Holton-le-Clay

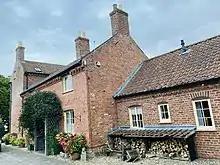
Holton Lodge farmhouse in 2022

Within the parish is Grade II listed Waithe Water Mill, dating from 1813.